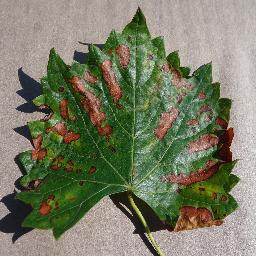
Label: Grape___Esca_(Black_Measles)